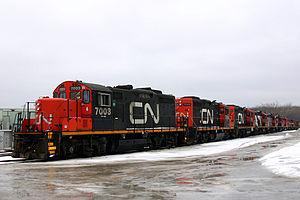
Un EMD GP9 est un modèle de locomotive diesel-électrique à quatre essieux, construite par General Motors Electro-Motive Division aux États-Unis, et par General Motors Diesel au Canada entre janvier 1954 et août 1963. La production aux États-Unis a pris fin en décembre 1959, tandis que treize unités ont été construites au Canada, incluant les deux dernières unités, en août 1963.